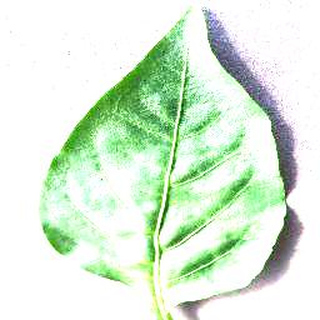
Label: healthy_bell_pepper